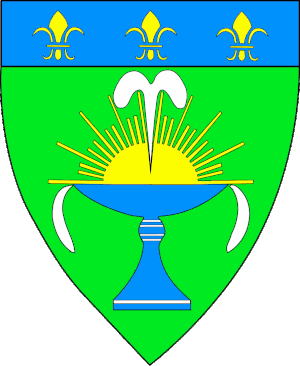
Blason de la ville de Pougues-les-Eaux De sinople à la fontaine cousue d'azur jaillissante d'argent, rayonnante d'or, au chef aussi cousu d'azur chargé de trois fleurs de lys aussi d'or.